Temple of Set

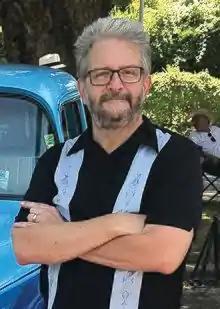
Don Webb

In 1996, Don Webb became the high priest of the Temple, a position that he held until 2002. He was replaced by Zeena Schreck but she resigned after six weeks and was replaced by Aquino, who took charge once more. In that year, Zeena led a schism within the organization establishing her own Berlin-based group, The Storm, which she later renamed the Sethian Liberation Movement.